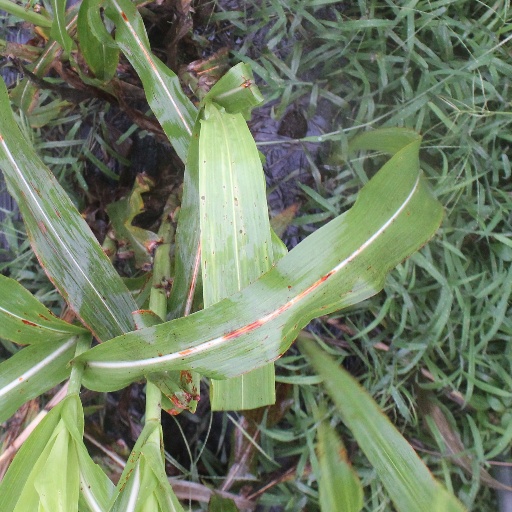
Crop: sorghum